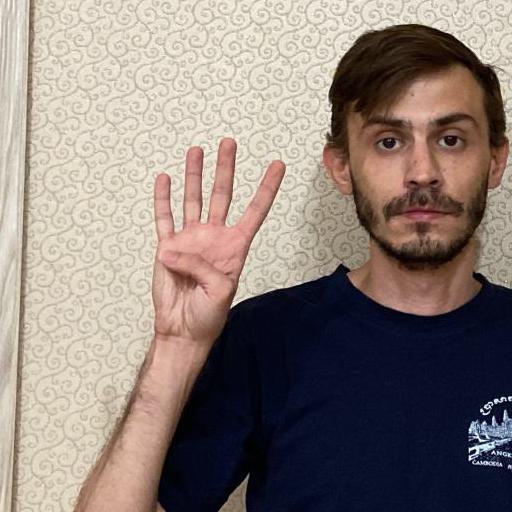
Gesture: four